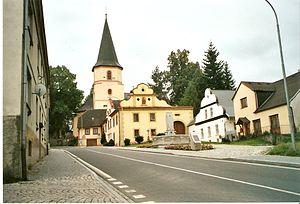
Nýrsko est une ville du district de Klatovy, dans la région de Plzeň, en République tchèque. Sa population s'élevait à 4 945 habitants en 2017.